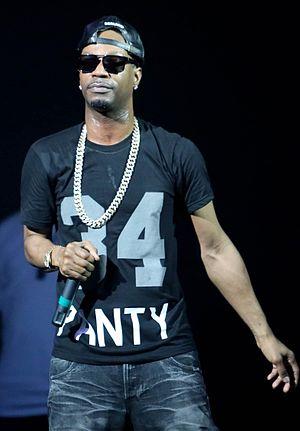
Juicy J, de son vrai nom Jordan Michael Houston, né le 5 avril 1975 à Memphis dans le Tennessee, est un rappeur, compositeur et producteur américain. Il est un des membres fondateurs du groupe de hip-hop Three 6 Mafia créé en 1991. En 2002, il publie son premier album solo, Chronicles of the Juice Man. En 2011, Juicy J annonce la cofondation et la codirection du label Taylor Gang Entertainment de Wiz Khalifa, et signe la même année, un contrat avec Columbia Records et Kemosabe Records dirigé par Dr. Luke. Juicy J publie Stay Trippy, son troisième album solo, le 27 août 2013. Il est le frère cadet du rappeur Project Pat.